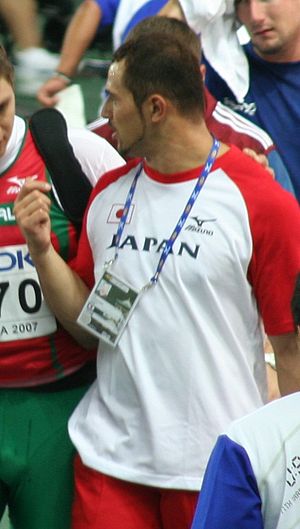
Koji Murofushi
Koji Murofushi
Koji Alexander Murofushi er en japansk atletikudøver, der vandt guld i hammerkast ved OL i Athen 2004. I samme disciplin vandt han sølv ved VM i Edmonton i 2001, og bronze ved VM i Paris i 2003.